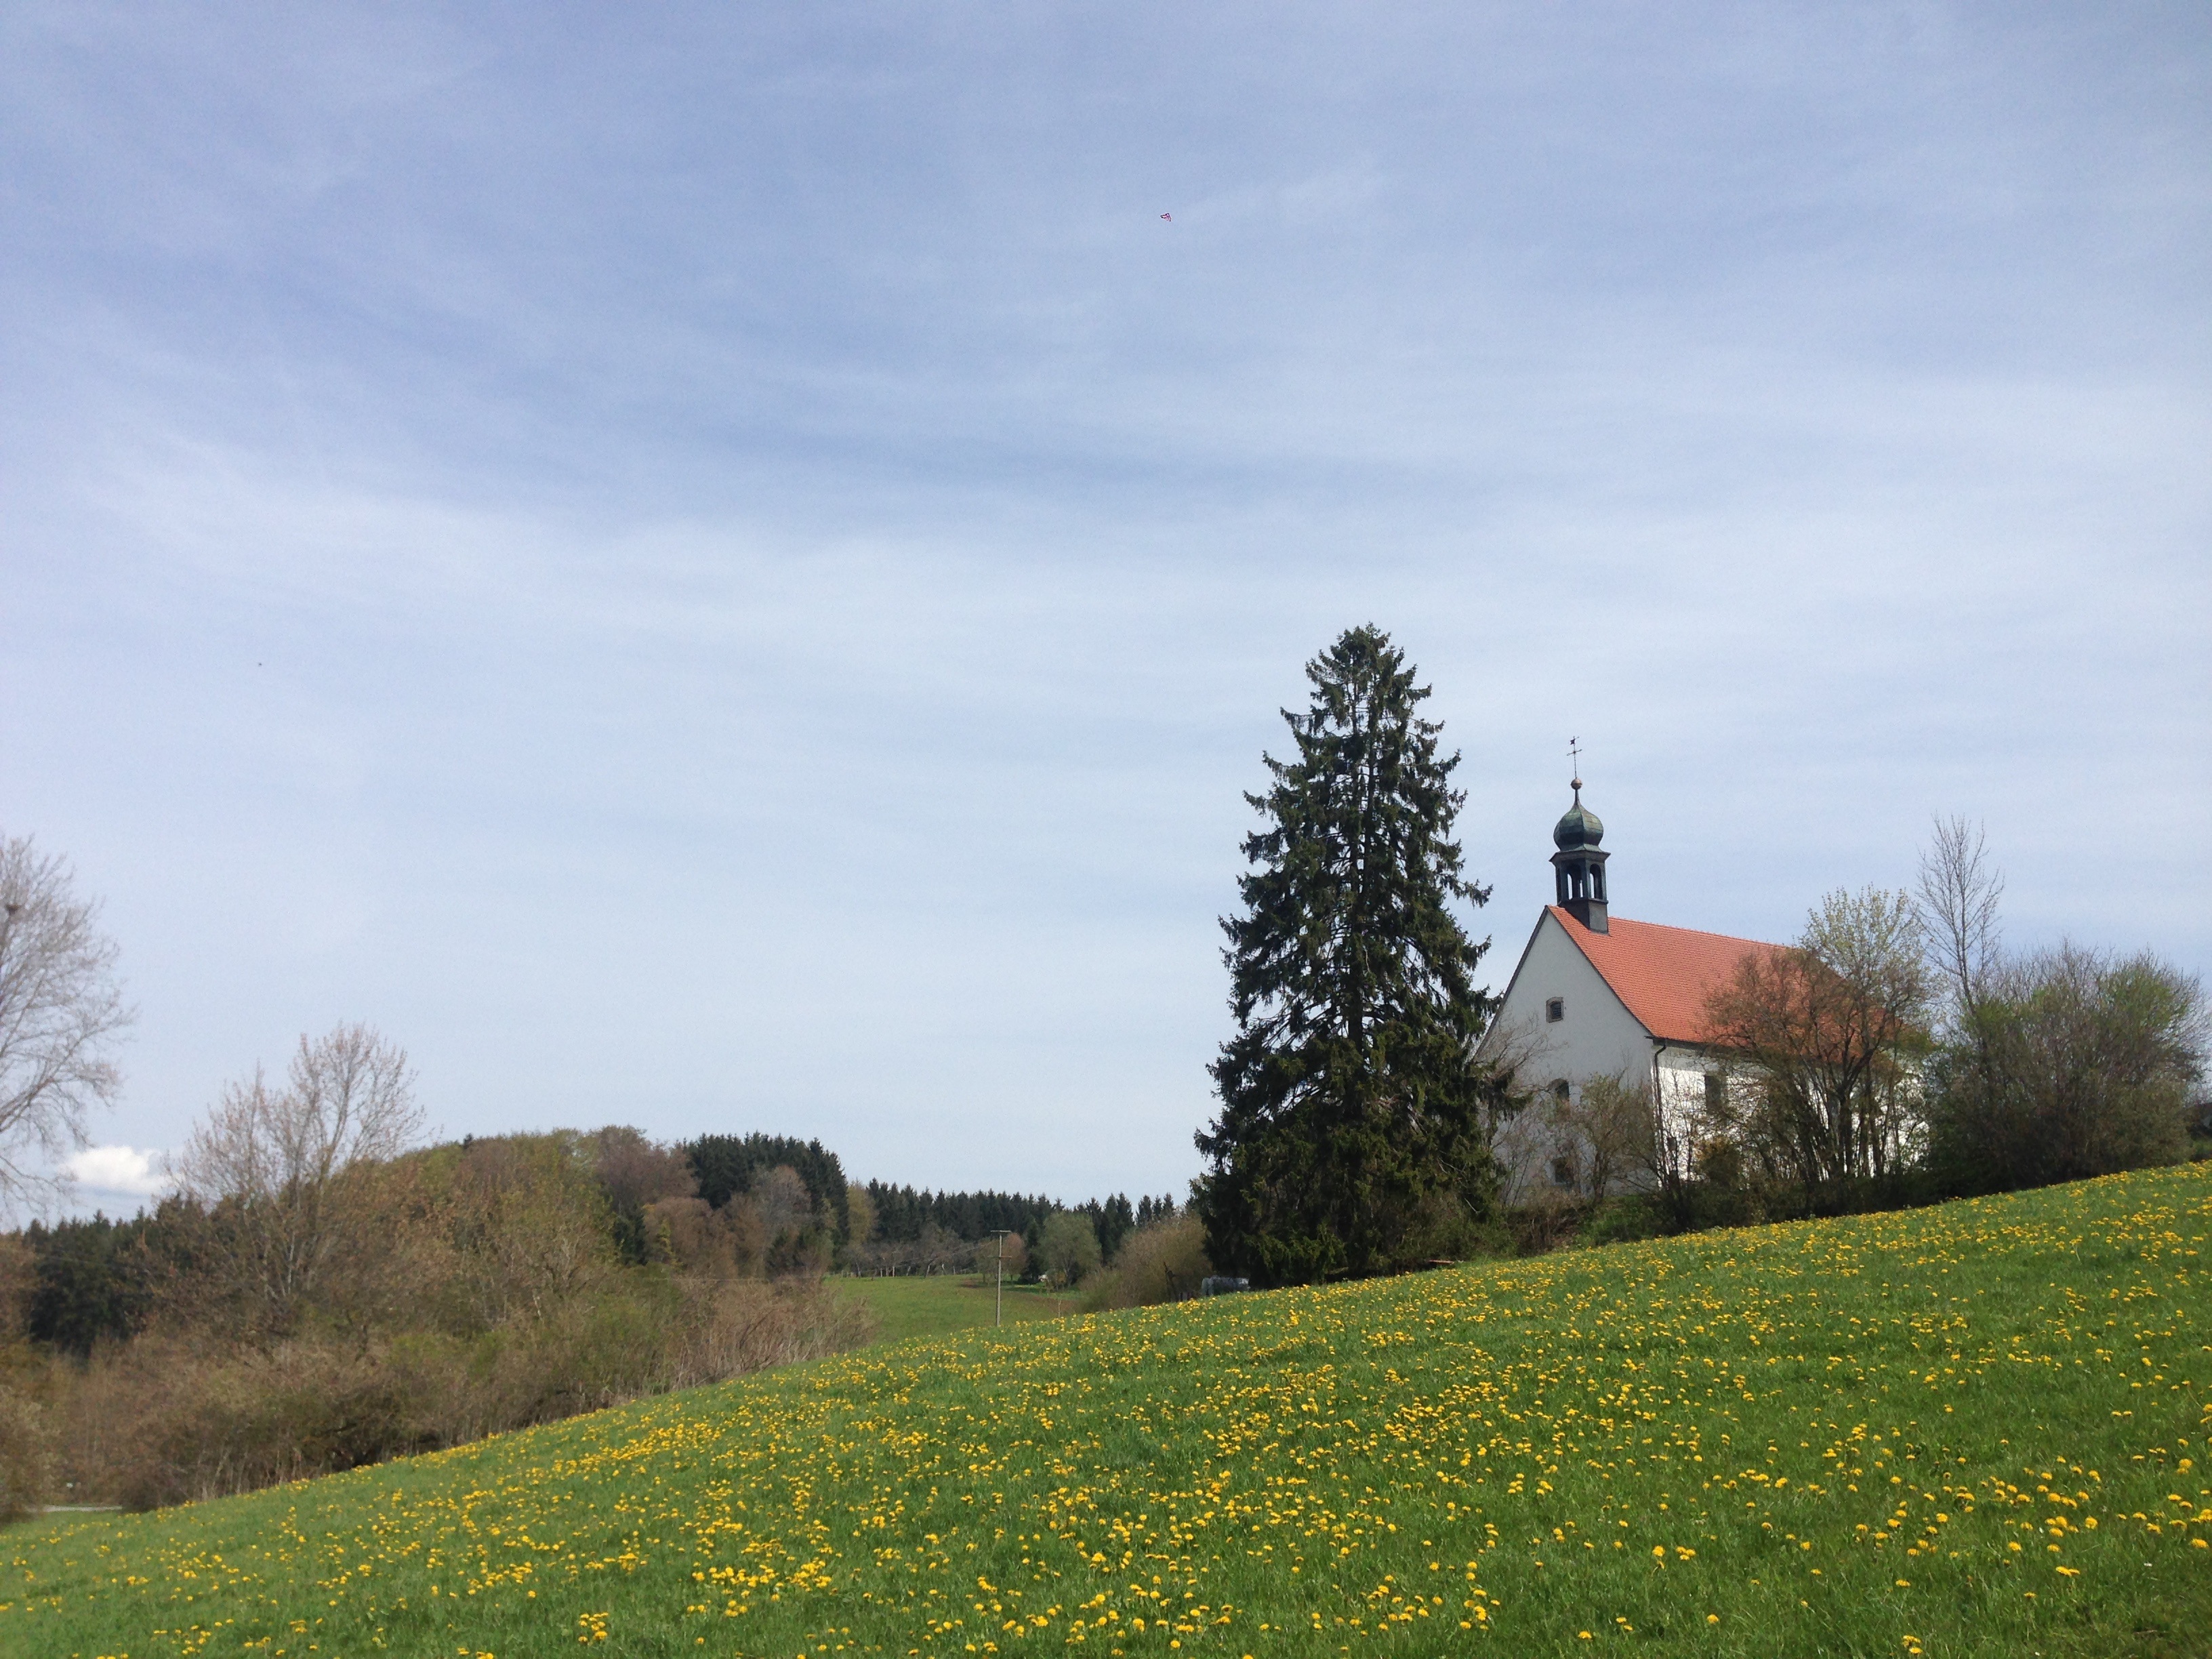
landscape, tree, nature, forest, grass, mountain, field, farm, meadow, prairie, hill, flower, wind, mountain range, green, pasture, autumn, religion, chapel, fir, ridge, plain, south, grassland, faith, germany, habitat, ecosystem, rural area, danube valley, fridingen